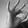
ASL letter: F